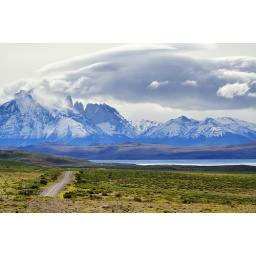
A fascinating lenticular cloud over the mountains and Lago Sarmiento.